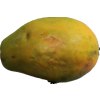
Label: papaya